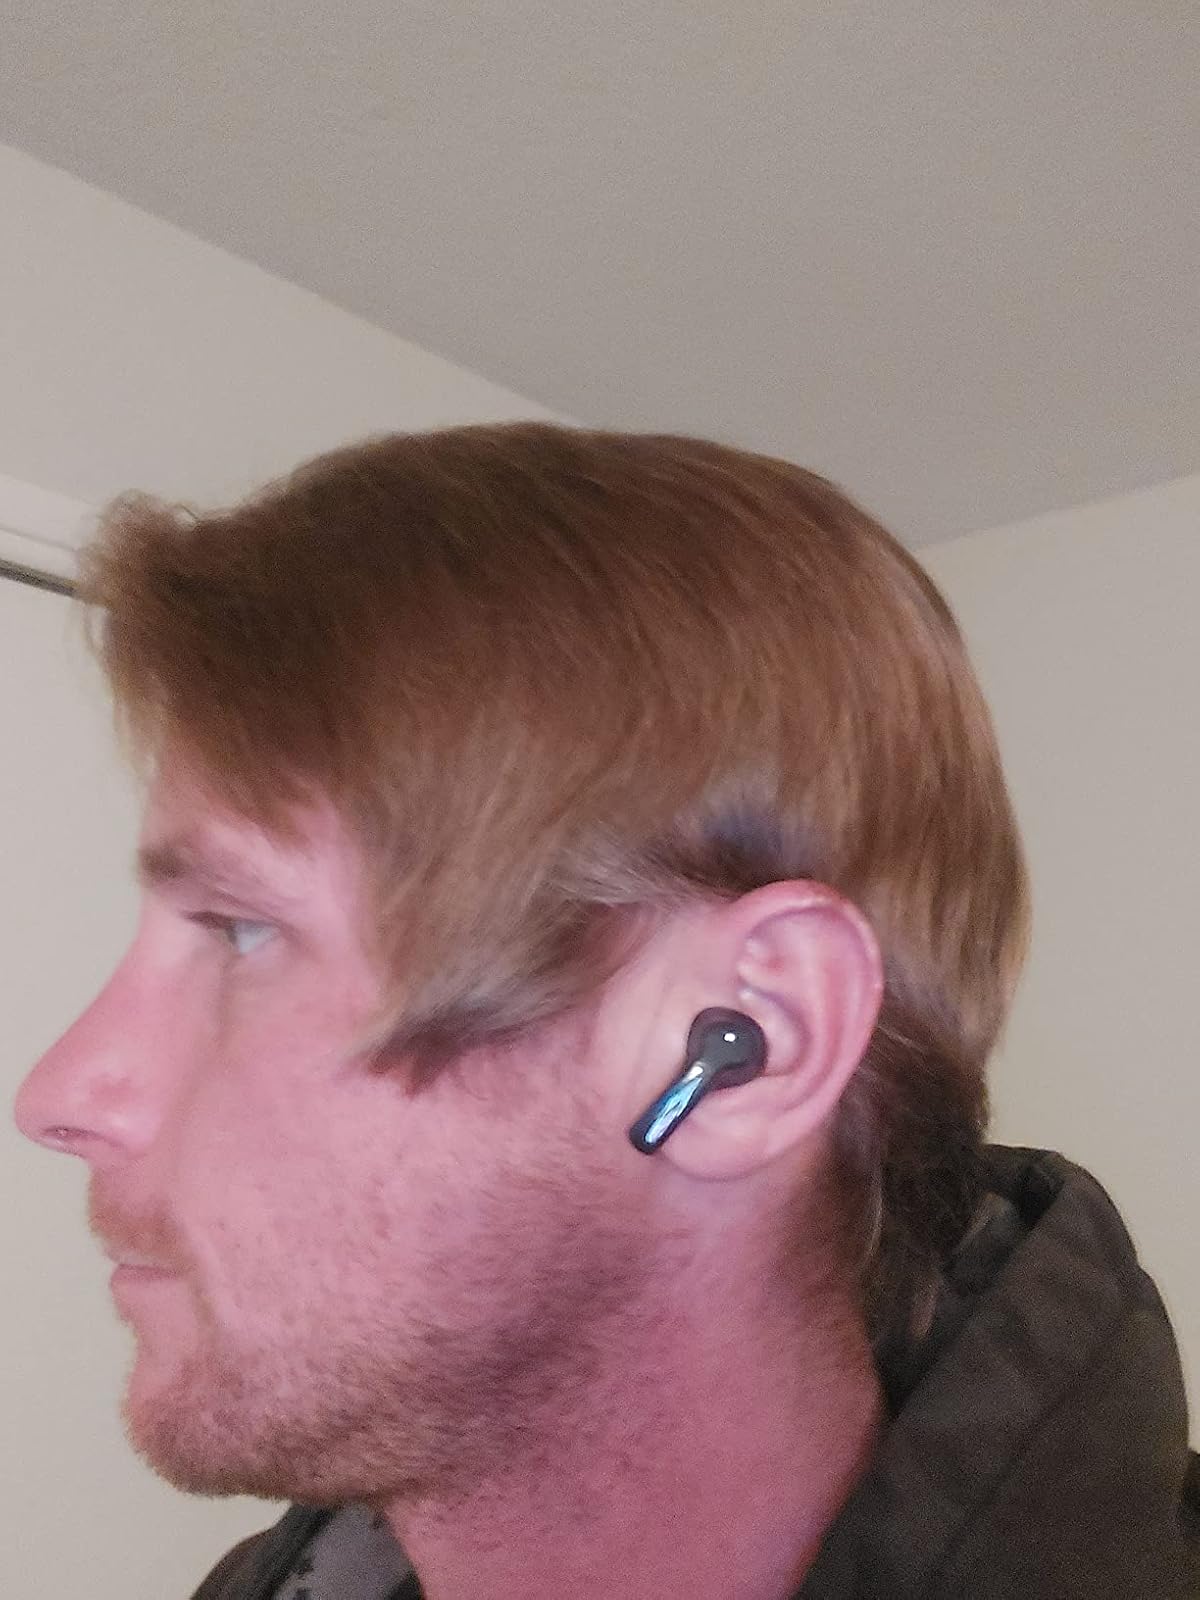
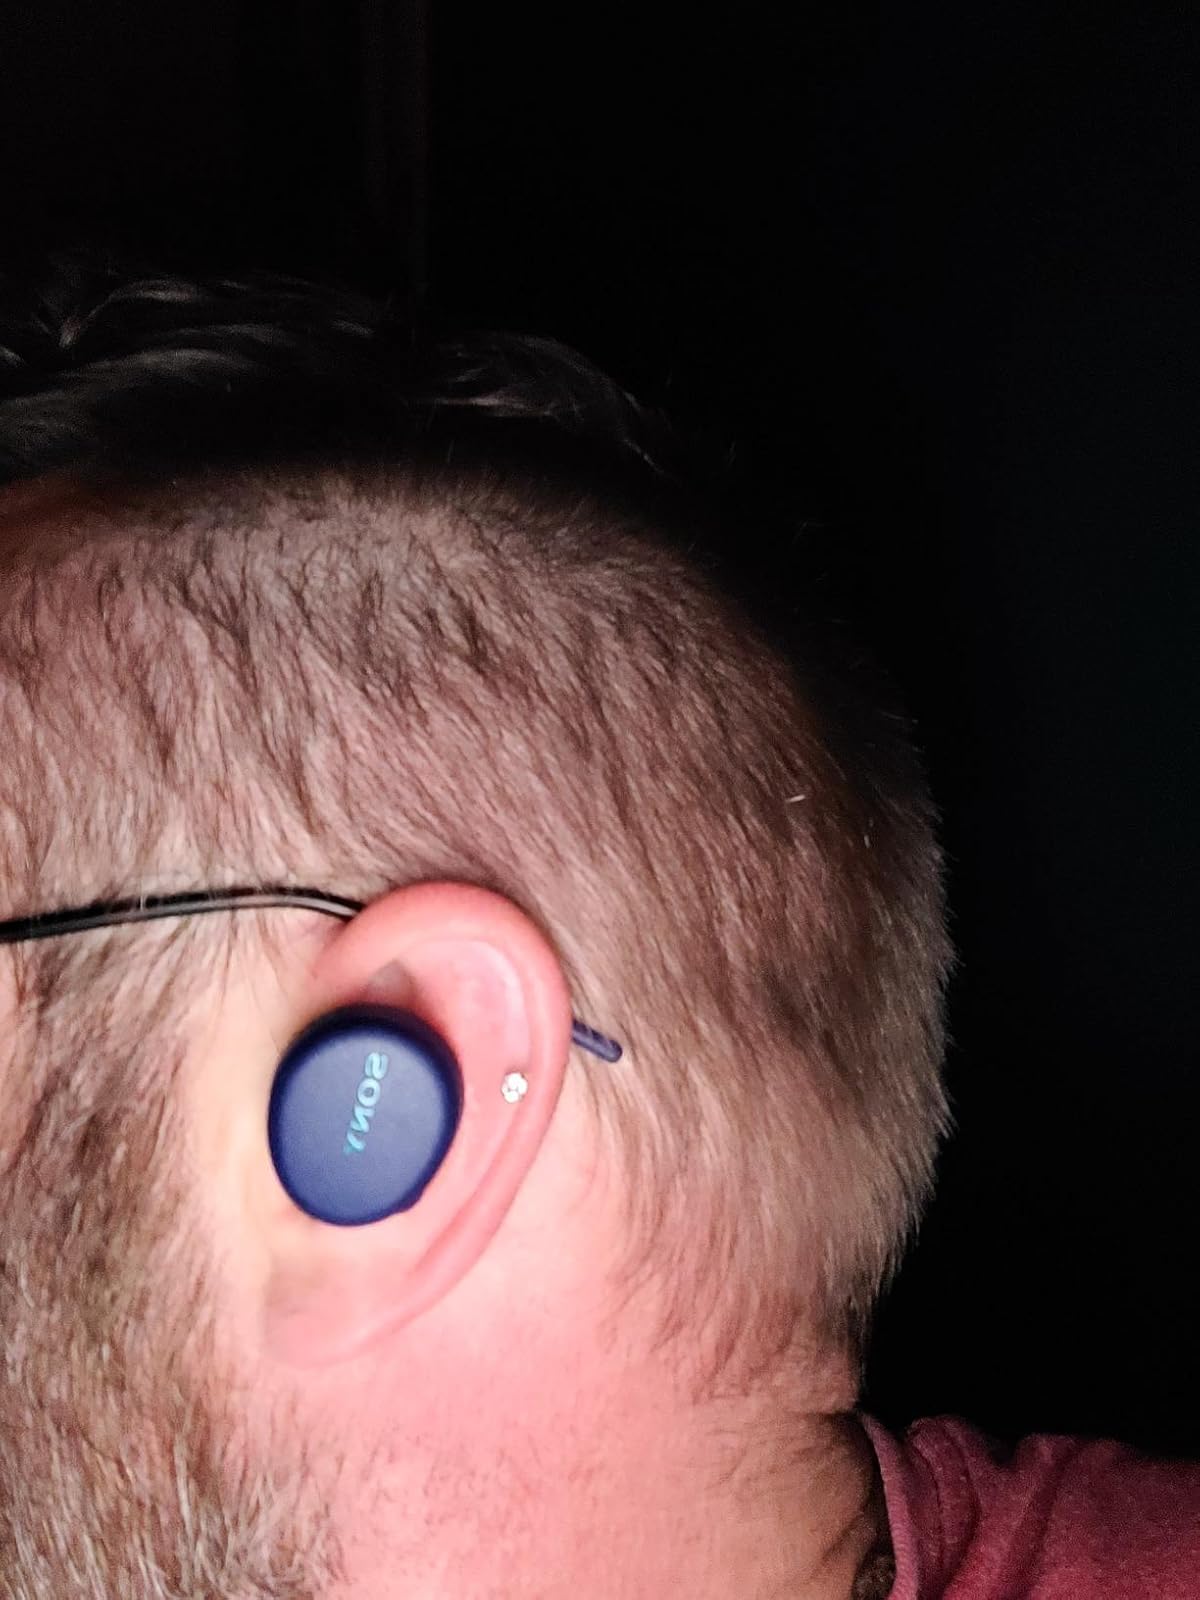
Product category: earbuds
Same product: no